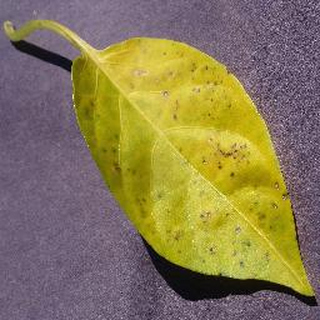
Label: bell_pepper_bacterial_spot